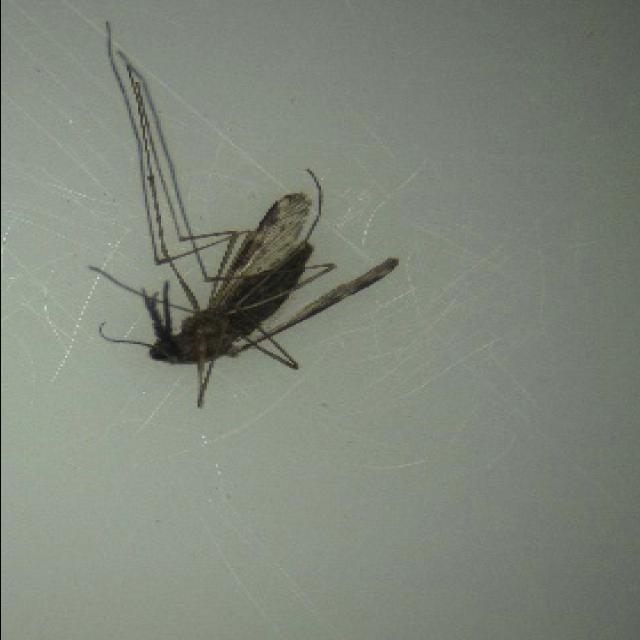
Species: anopheles_sinensis